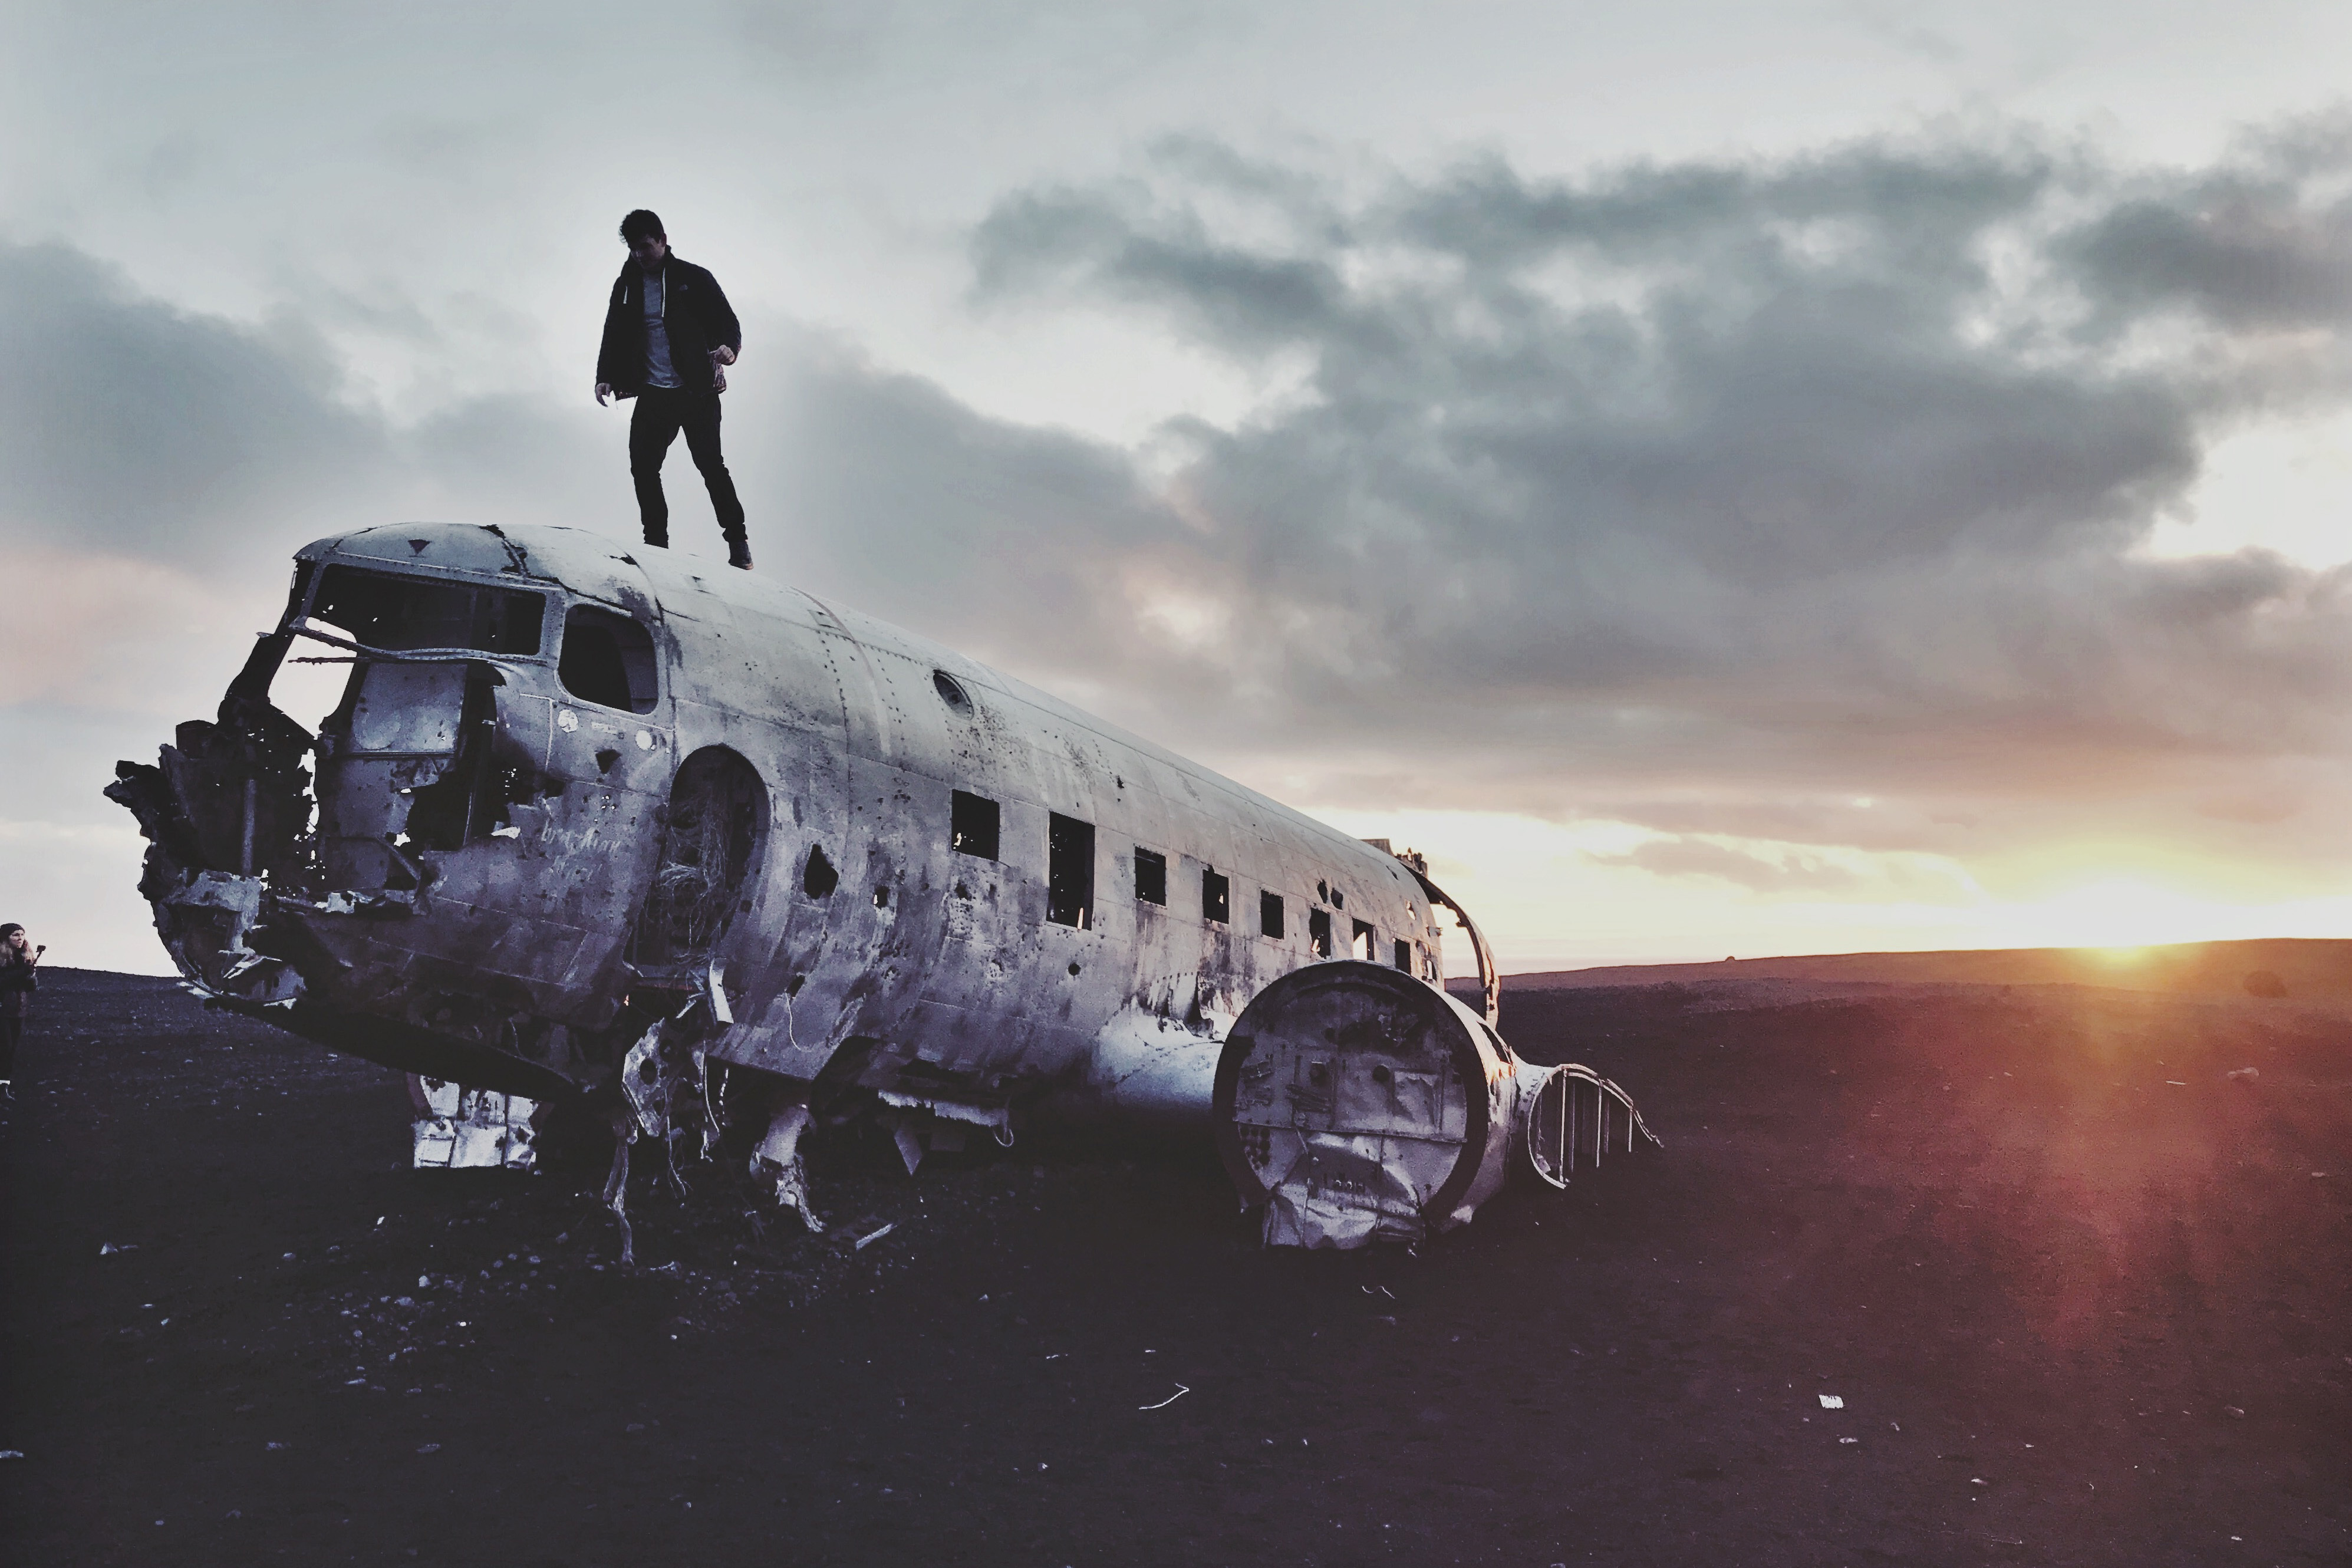
vehicle, sky, photography, cloud, landscape